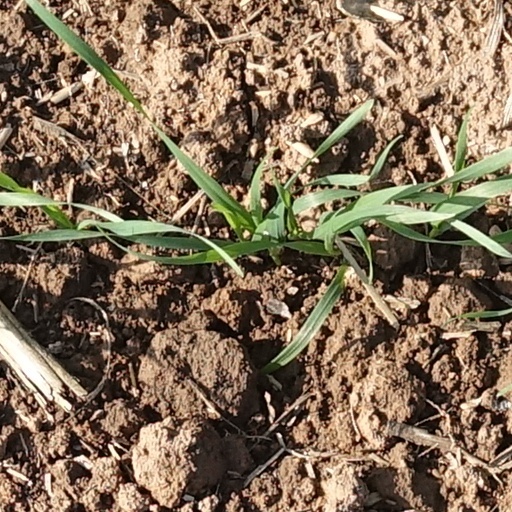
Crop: wheat